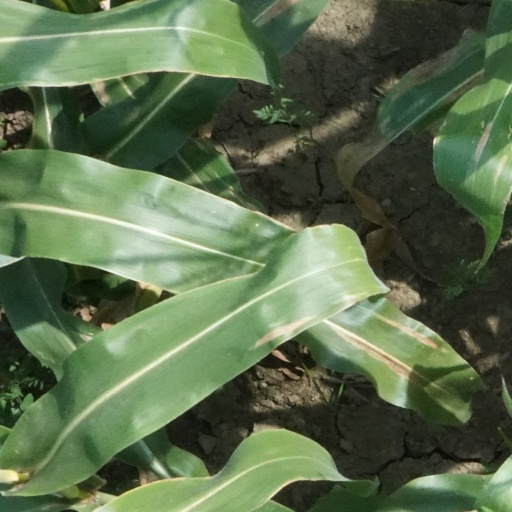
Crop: maize; corn